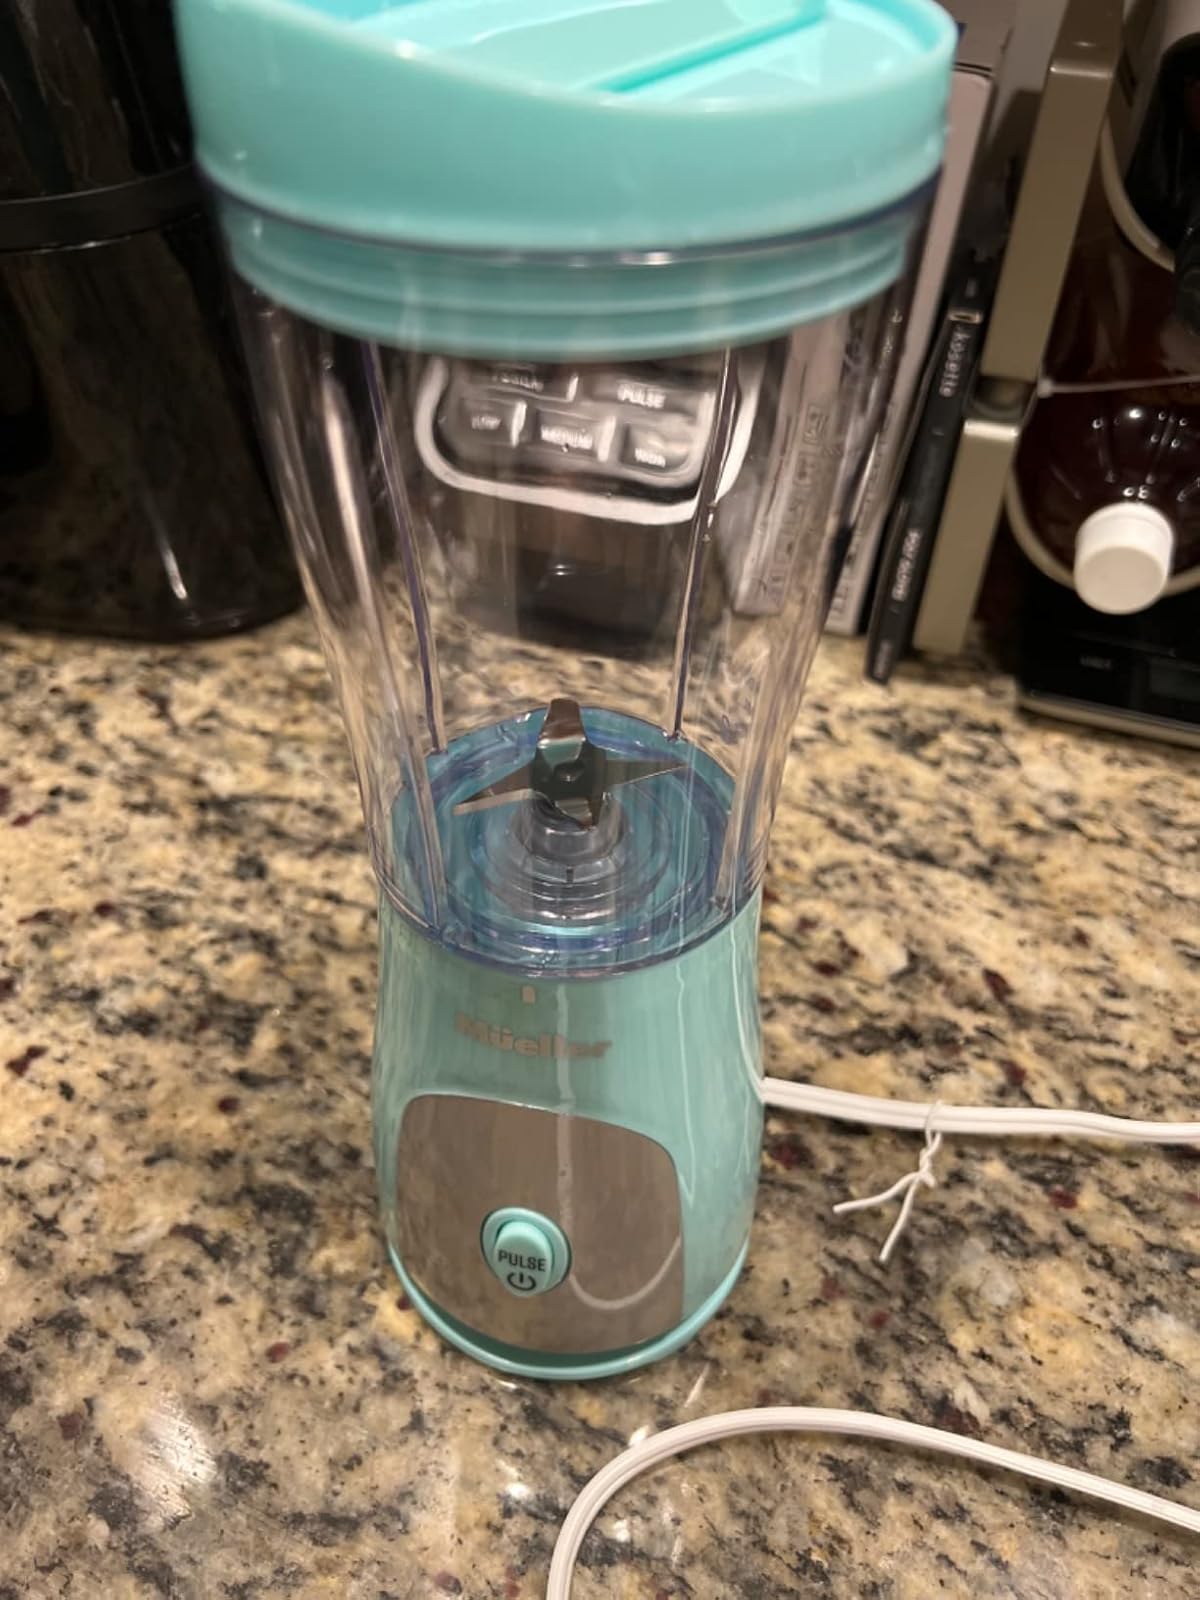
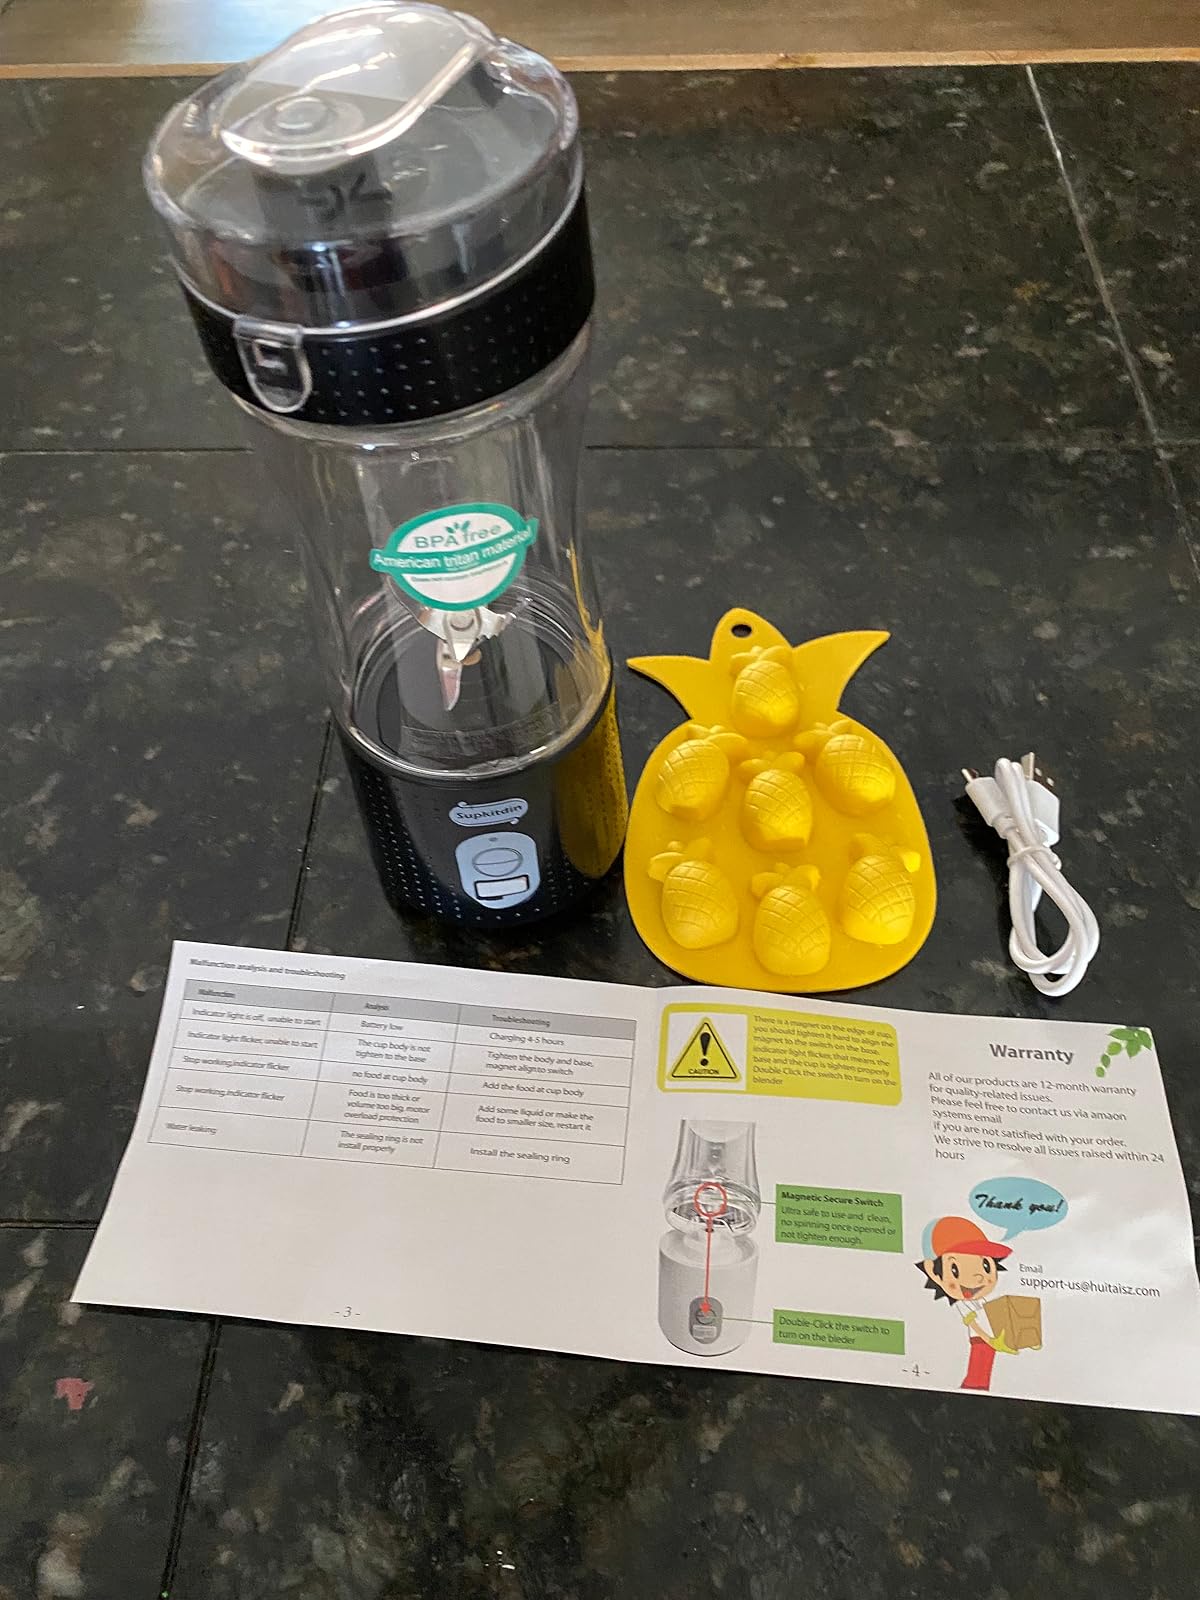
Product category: items_blender
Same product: no